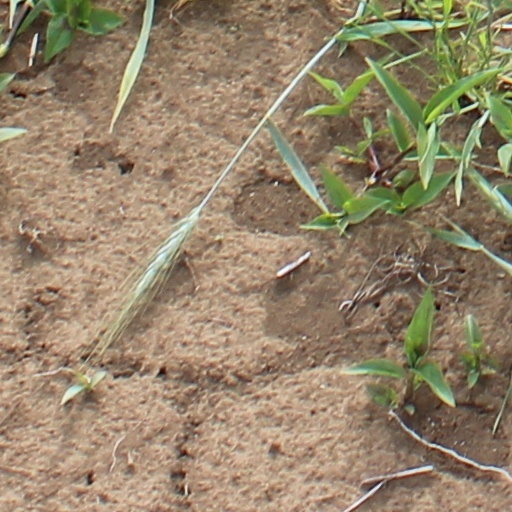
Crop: wheat